Silver River Museum

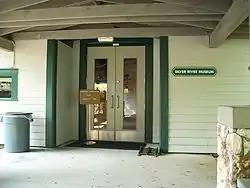
Museum entrance

The Silver River Museum and Environmental Education Center is a nature museum in Silver Springs State Park in Silver Springs, Florida, near Ocala. The museum is named after the Silver River, which flows through the park.